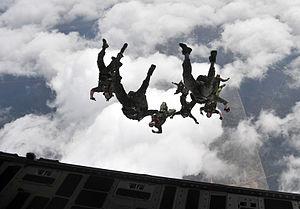
Le Régiment d'opérations spéciales du Canada ou ROSC est une unité des forces spéciales des Forces armées canadiennes. Sa mission est de servir d'unité agile déployable partout dans le monde ainsi que de soutenir les opérations de la Deuxième Force opérationnelle interarmées. Il est sous le Commandement des Forces d'opérations spéciales du Canada.